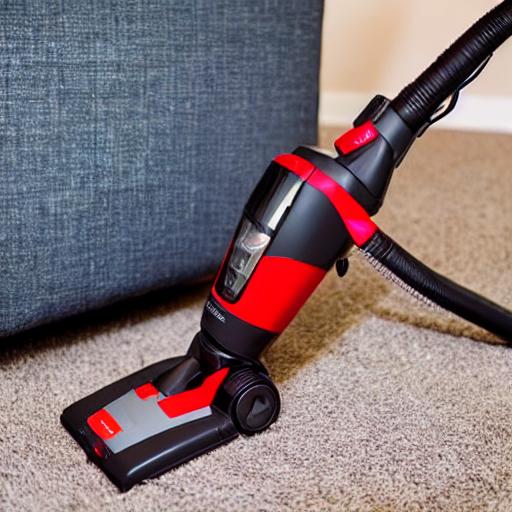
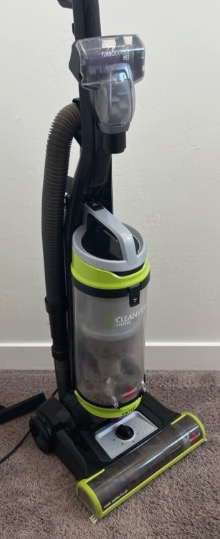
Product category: items_vacuum
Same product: no